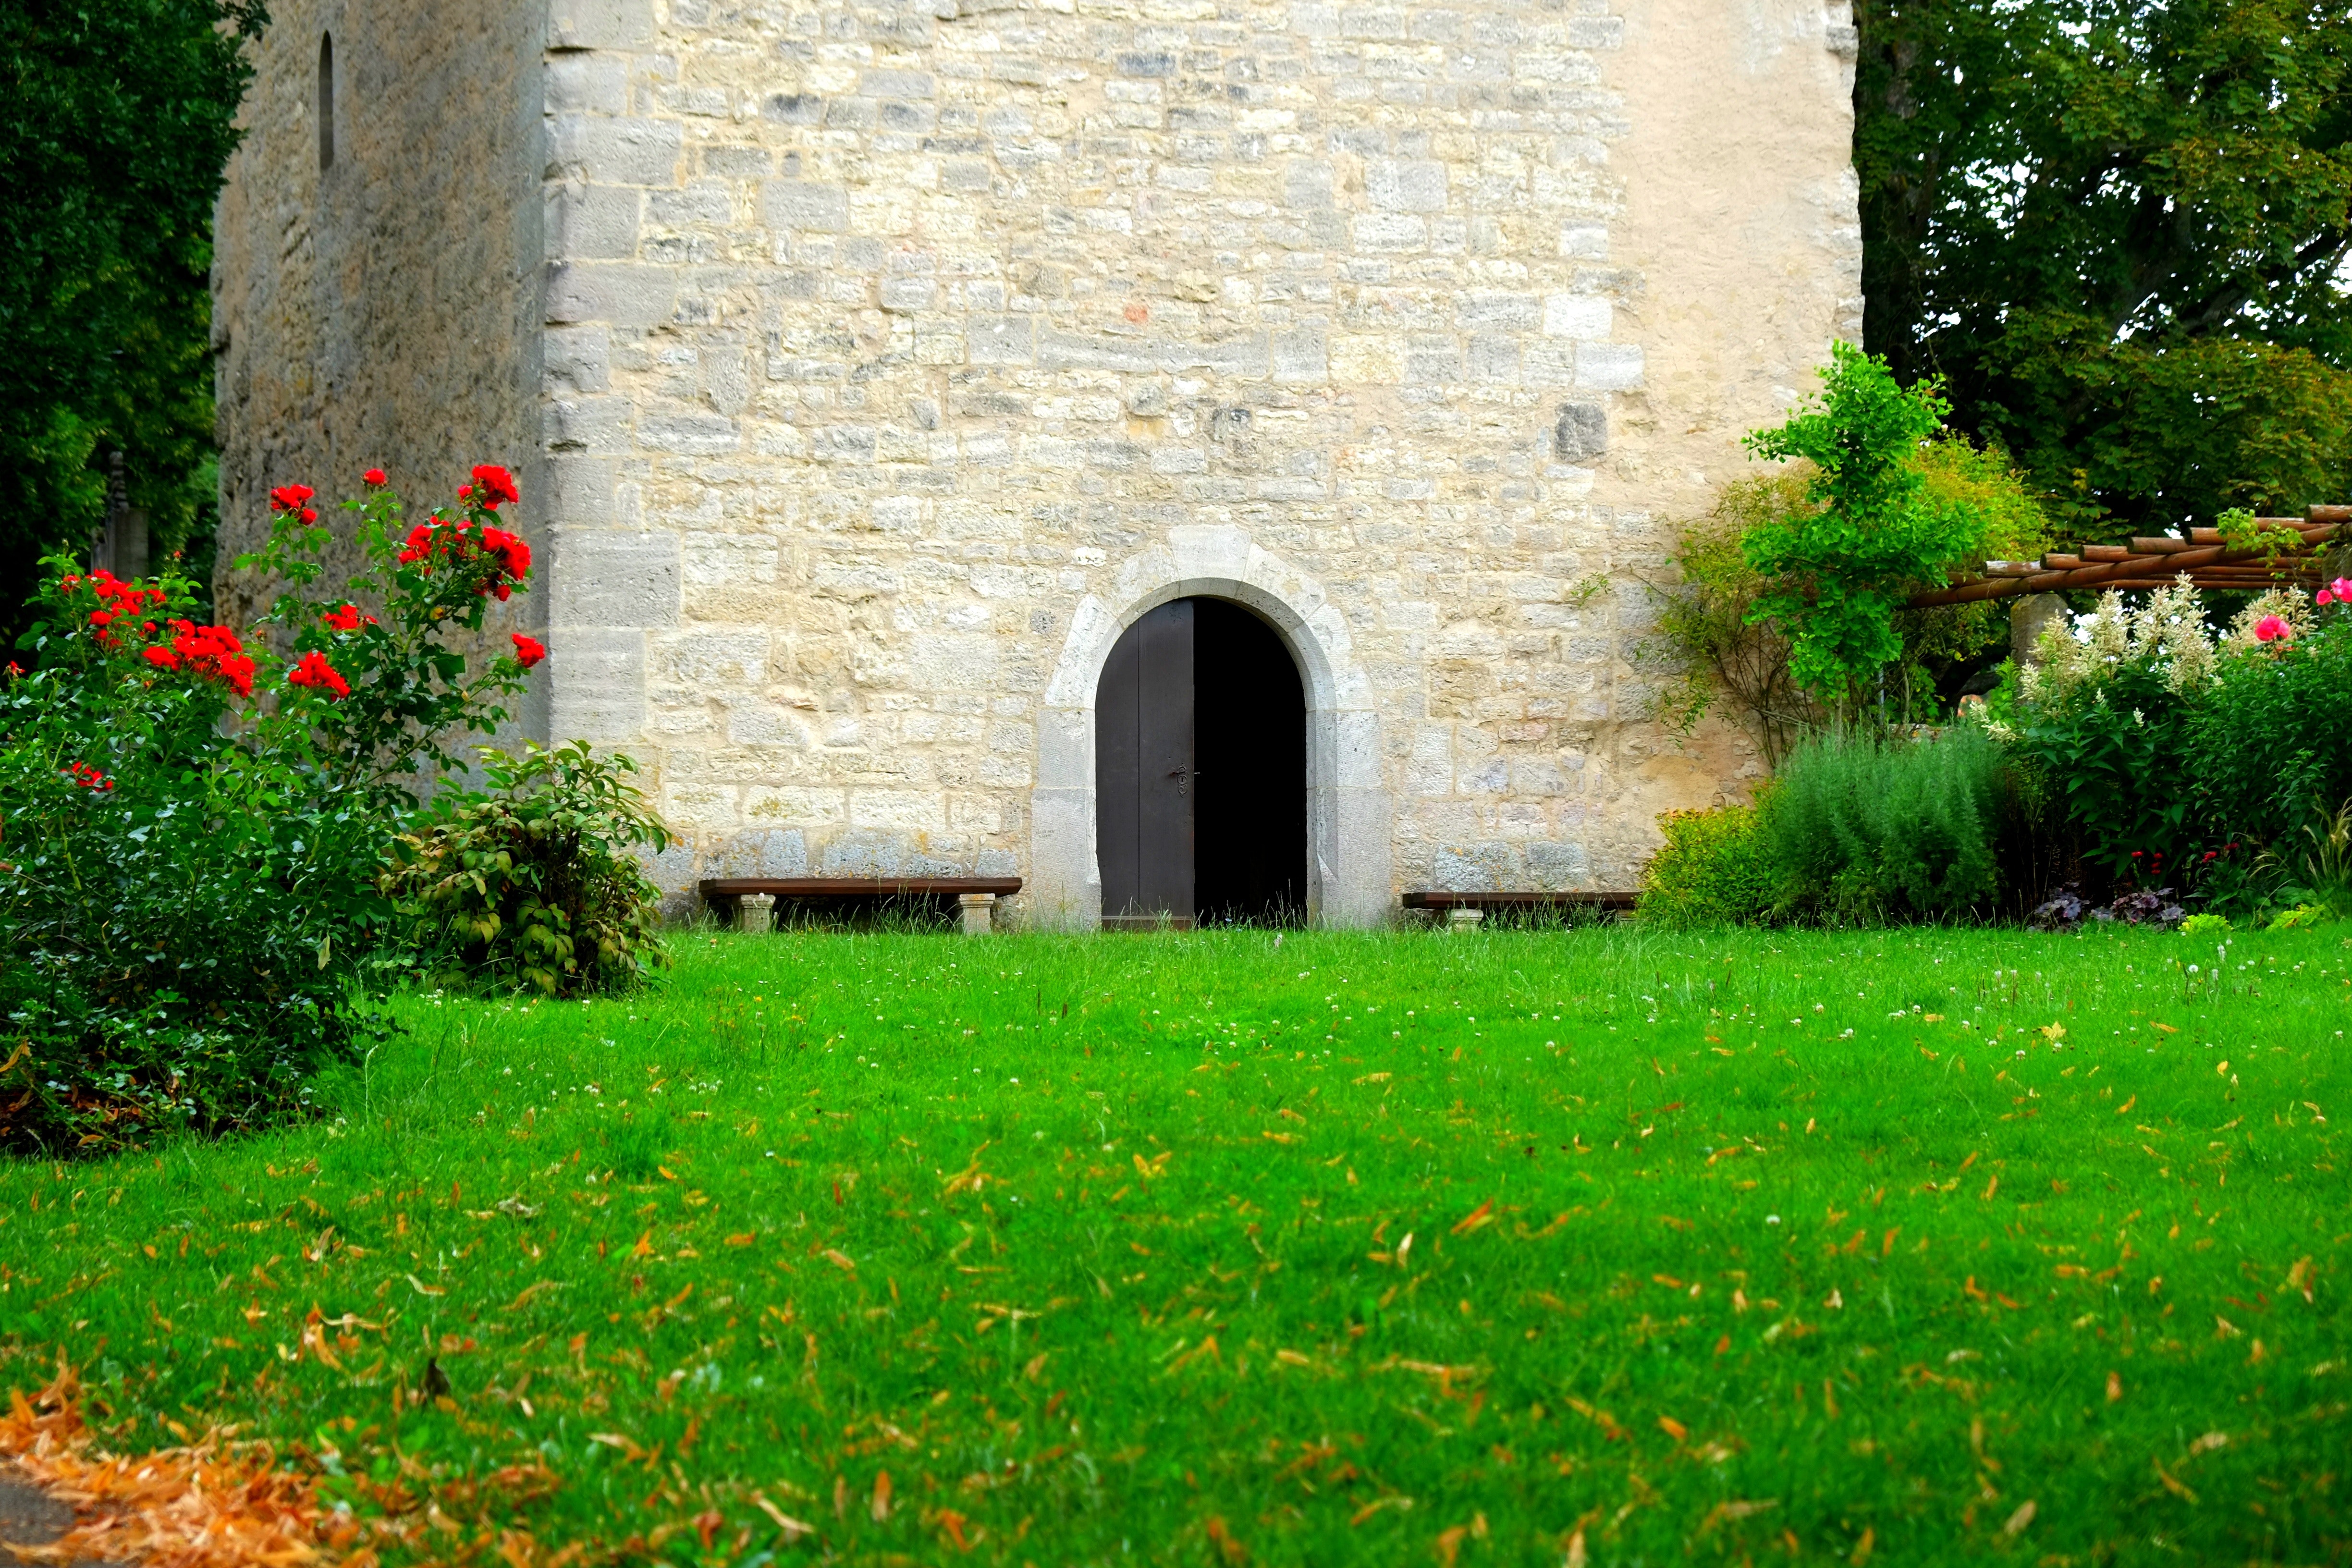
green, grass, lawn, natural landscape, grass family, tree, plant, shrub, leaf, spring, architecture, garden, landscaping, landscape, building, grassland, rural area, groundcover, flower, church, meadow, arch, yard, land lot, house